House of Nassau

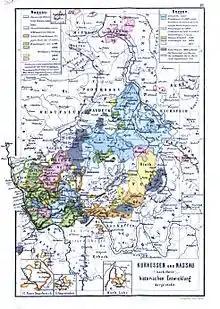
Electoral Hesse and the Nassau lands in the earl 19th century showing the multiple divisions based on family lines.

In 1735, Nassau-Usingen was divided again into Nassau-Usingen and Nassau-Saarbrücken. In 1797 Nassau-Usingen finally inherited Nassau-Saarbrücken, it was (re-)unified with Nassau-Weilburg and raised to the Duchy of Nassau in 1806. The first Duke of Nassau was Frederick August of Nassau-Usingen who died in 1816. Wilhelm, Prince of Nassau-Weilburg inherits the Duchy of Nassau. But, territories of Nassau Saarbrücken was occupied by France in 1793 and was annexed as Sarre department in 1797. Finally County of Nassau-Saarbrücken was part of Prussia in 1814.